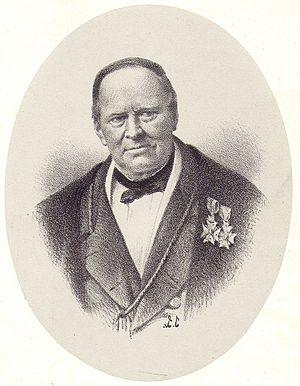
Louis Joseph Adrien Roelandt, né à Nieuport le 3 janvier 1786 et mort à Gand le 5 avril 1864, est un architecte belge qui joua un rôle important dans la diffusion des styles néoclassique et « éclectique ». En tant qu’architecte officiel de la municipalité de Gand, rôle qu’il assuma pendant près de 30 ans à partir de 1818, il détermina grandement non seulement l’aspect de l’architecture publique, mais concourut aussi, par toute une série de réalisations plus réduites, à modeler l’aspect général de cette ville au XIXᵉ siècle. Il fut aussi à l’origine d’une multitude de bâtiments ailleurs en Belgique.